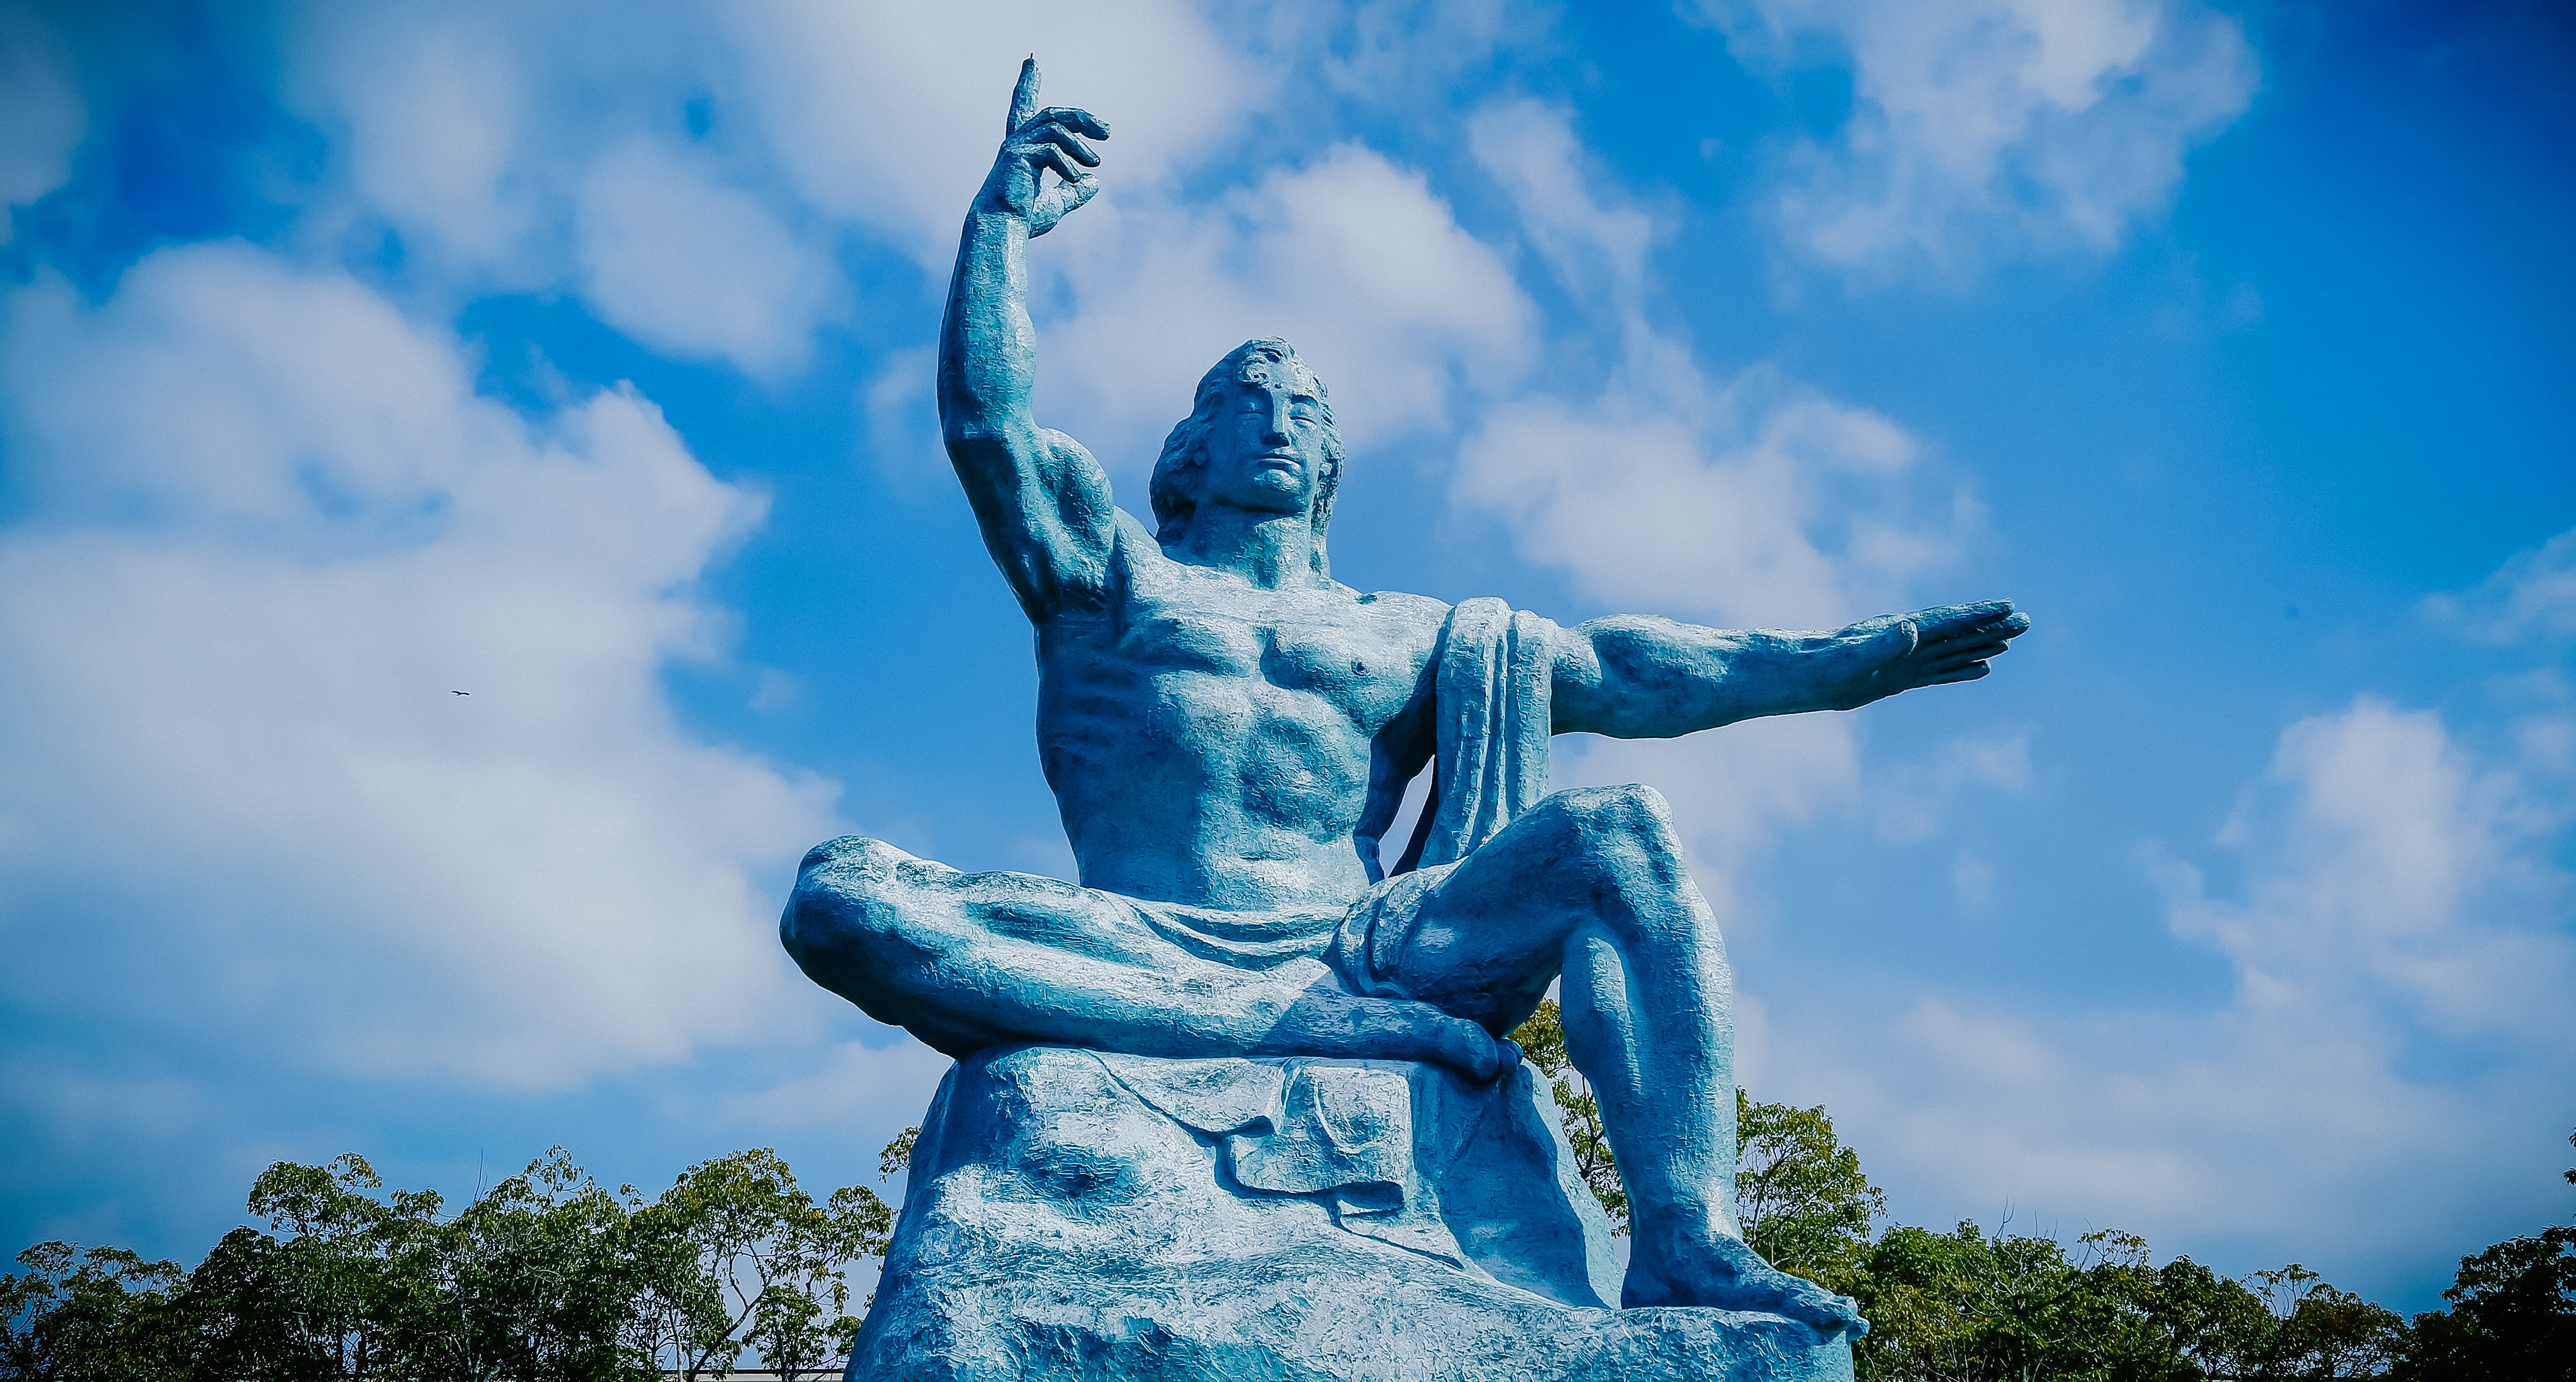
cloud, sky, monument, statue, park, peace, blue, sculpture, war, art, nagasaki, the atomic bomb